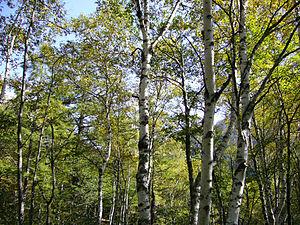
Vladimir Nikolaïevitch Soukatchov ou Soukatchev, né le 26 mai 1880 à Alexandrovka dans le gouvernement de Kharkov et mort le 9 février 1967 à Moscou, est un botaniste soviétique spécialiste de géobotanique.